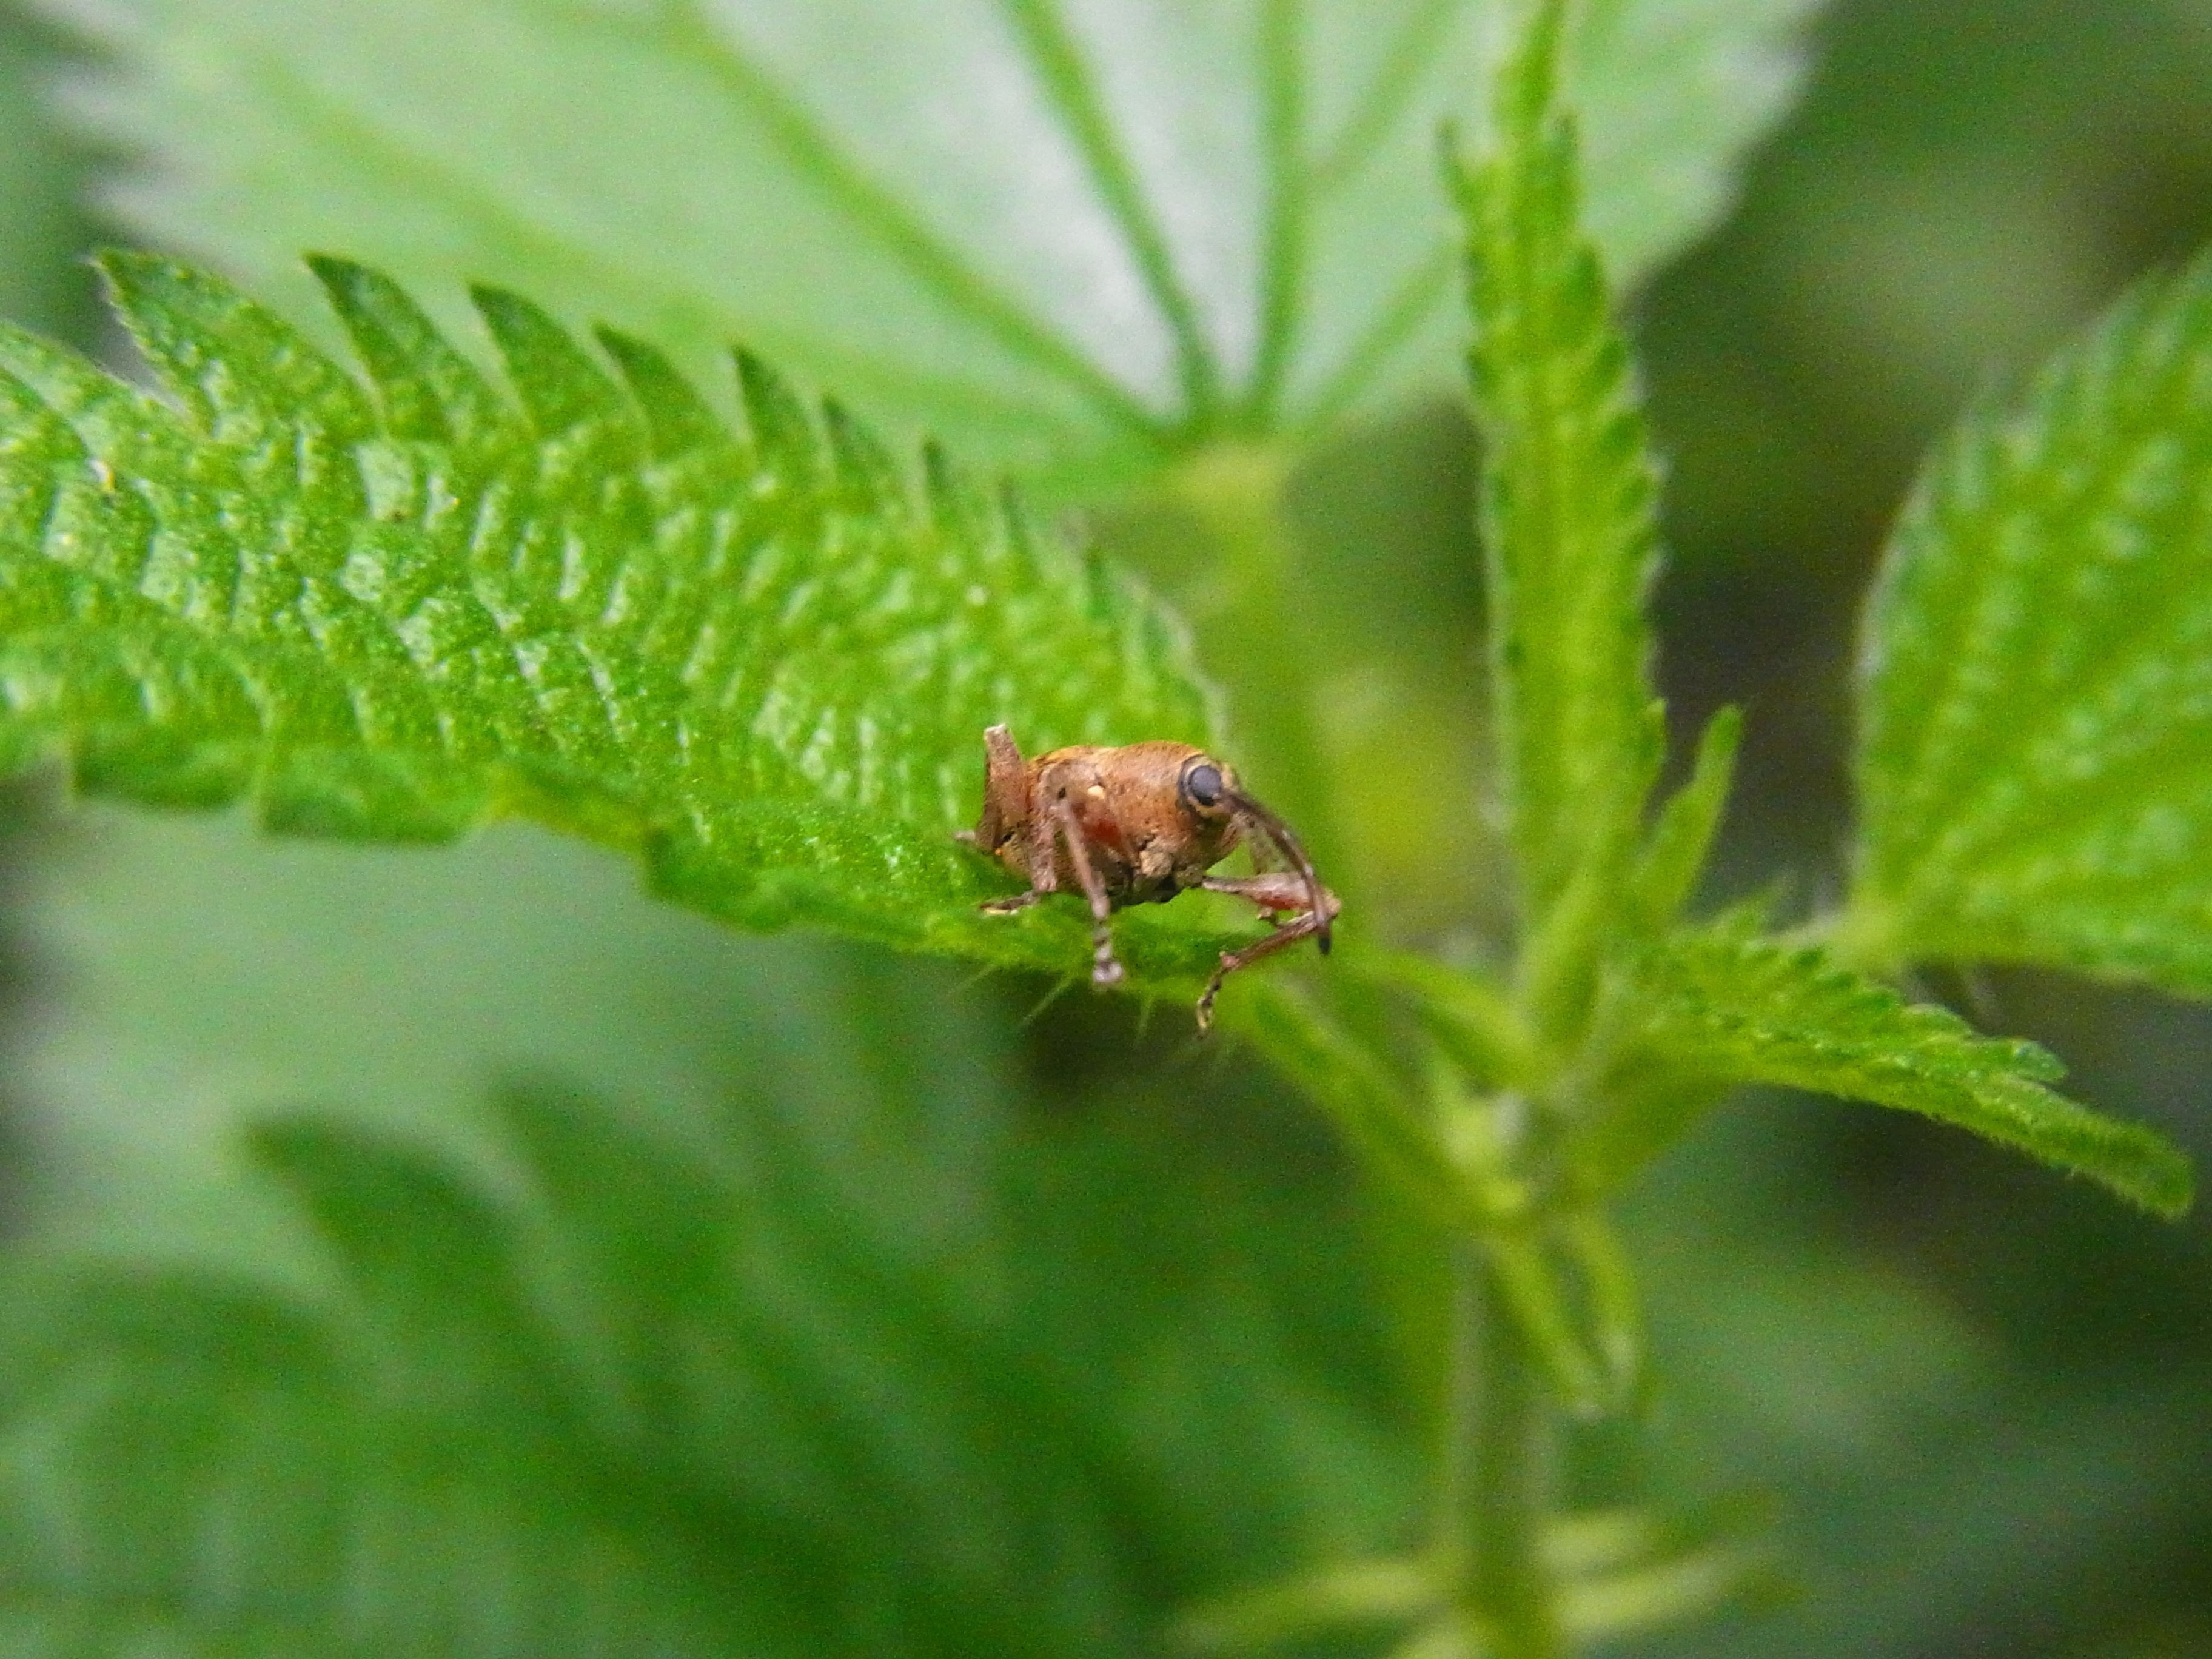
forest, grass, plant, leaf, flower, animal, green, insect, fauna, invertebrate, close up, beetle, macro photography, weevils, curculio glandium, curcullo versiosus